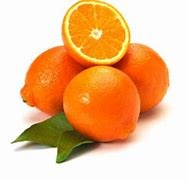
Label: mandarine